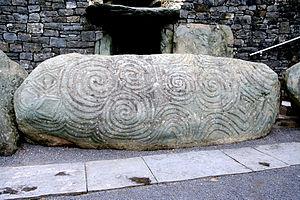
En mathématiques, une spirale est une courbe qui commence en un point central puis s'en éloigne de plus en plus, en même temps qu'elle tourne autour.